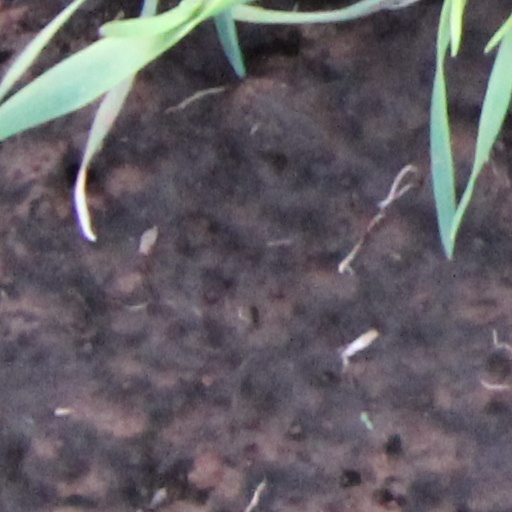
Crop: wheat